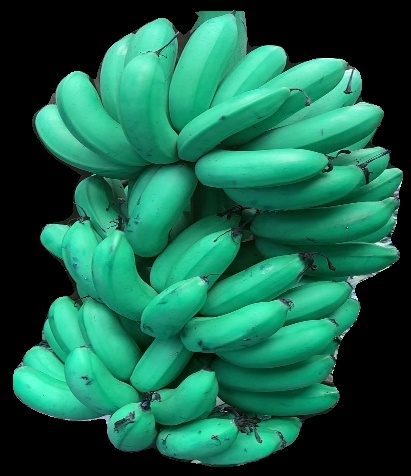
Variety: rasbale
Grade: grade1